Eastern Roman army

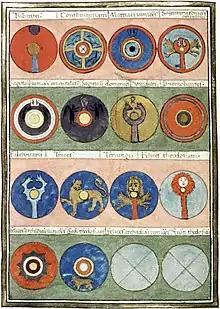
Shield insignia of regiments under the command of the "Magister Militum Praesentalis II" of the East Roman army c. 395 AD. Page from the "Notitia Dignitatum"

The overall picture is that "comitatenses" units were either c. 1,000 or c. 500 strong. "Limitanei" units would appear to average about 250 effectives. But much uncertainty remains, especially regarding the size of "limitanei" regiments, as can be seen by the wide ranges of the size estimates.